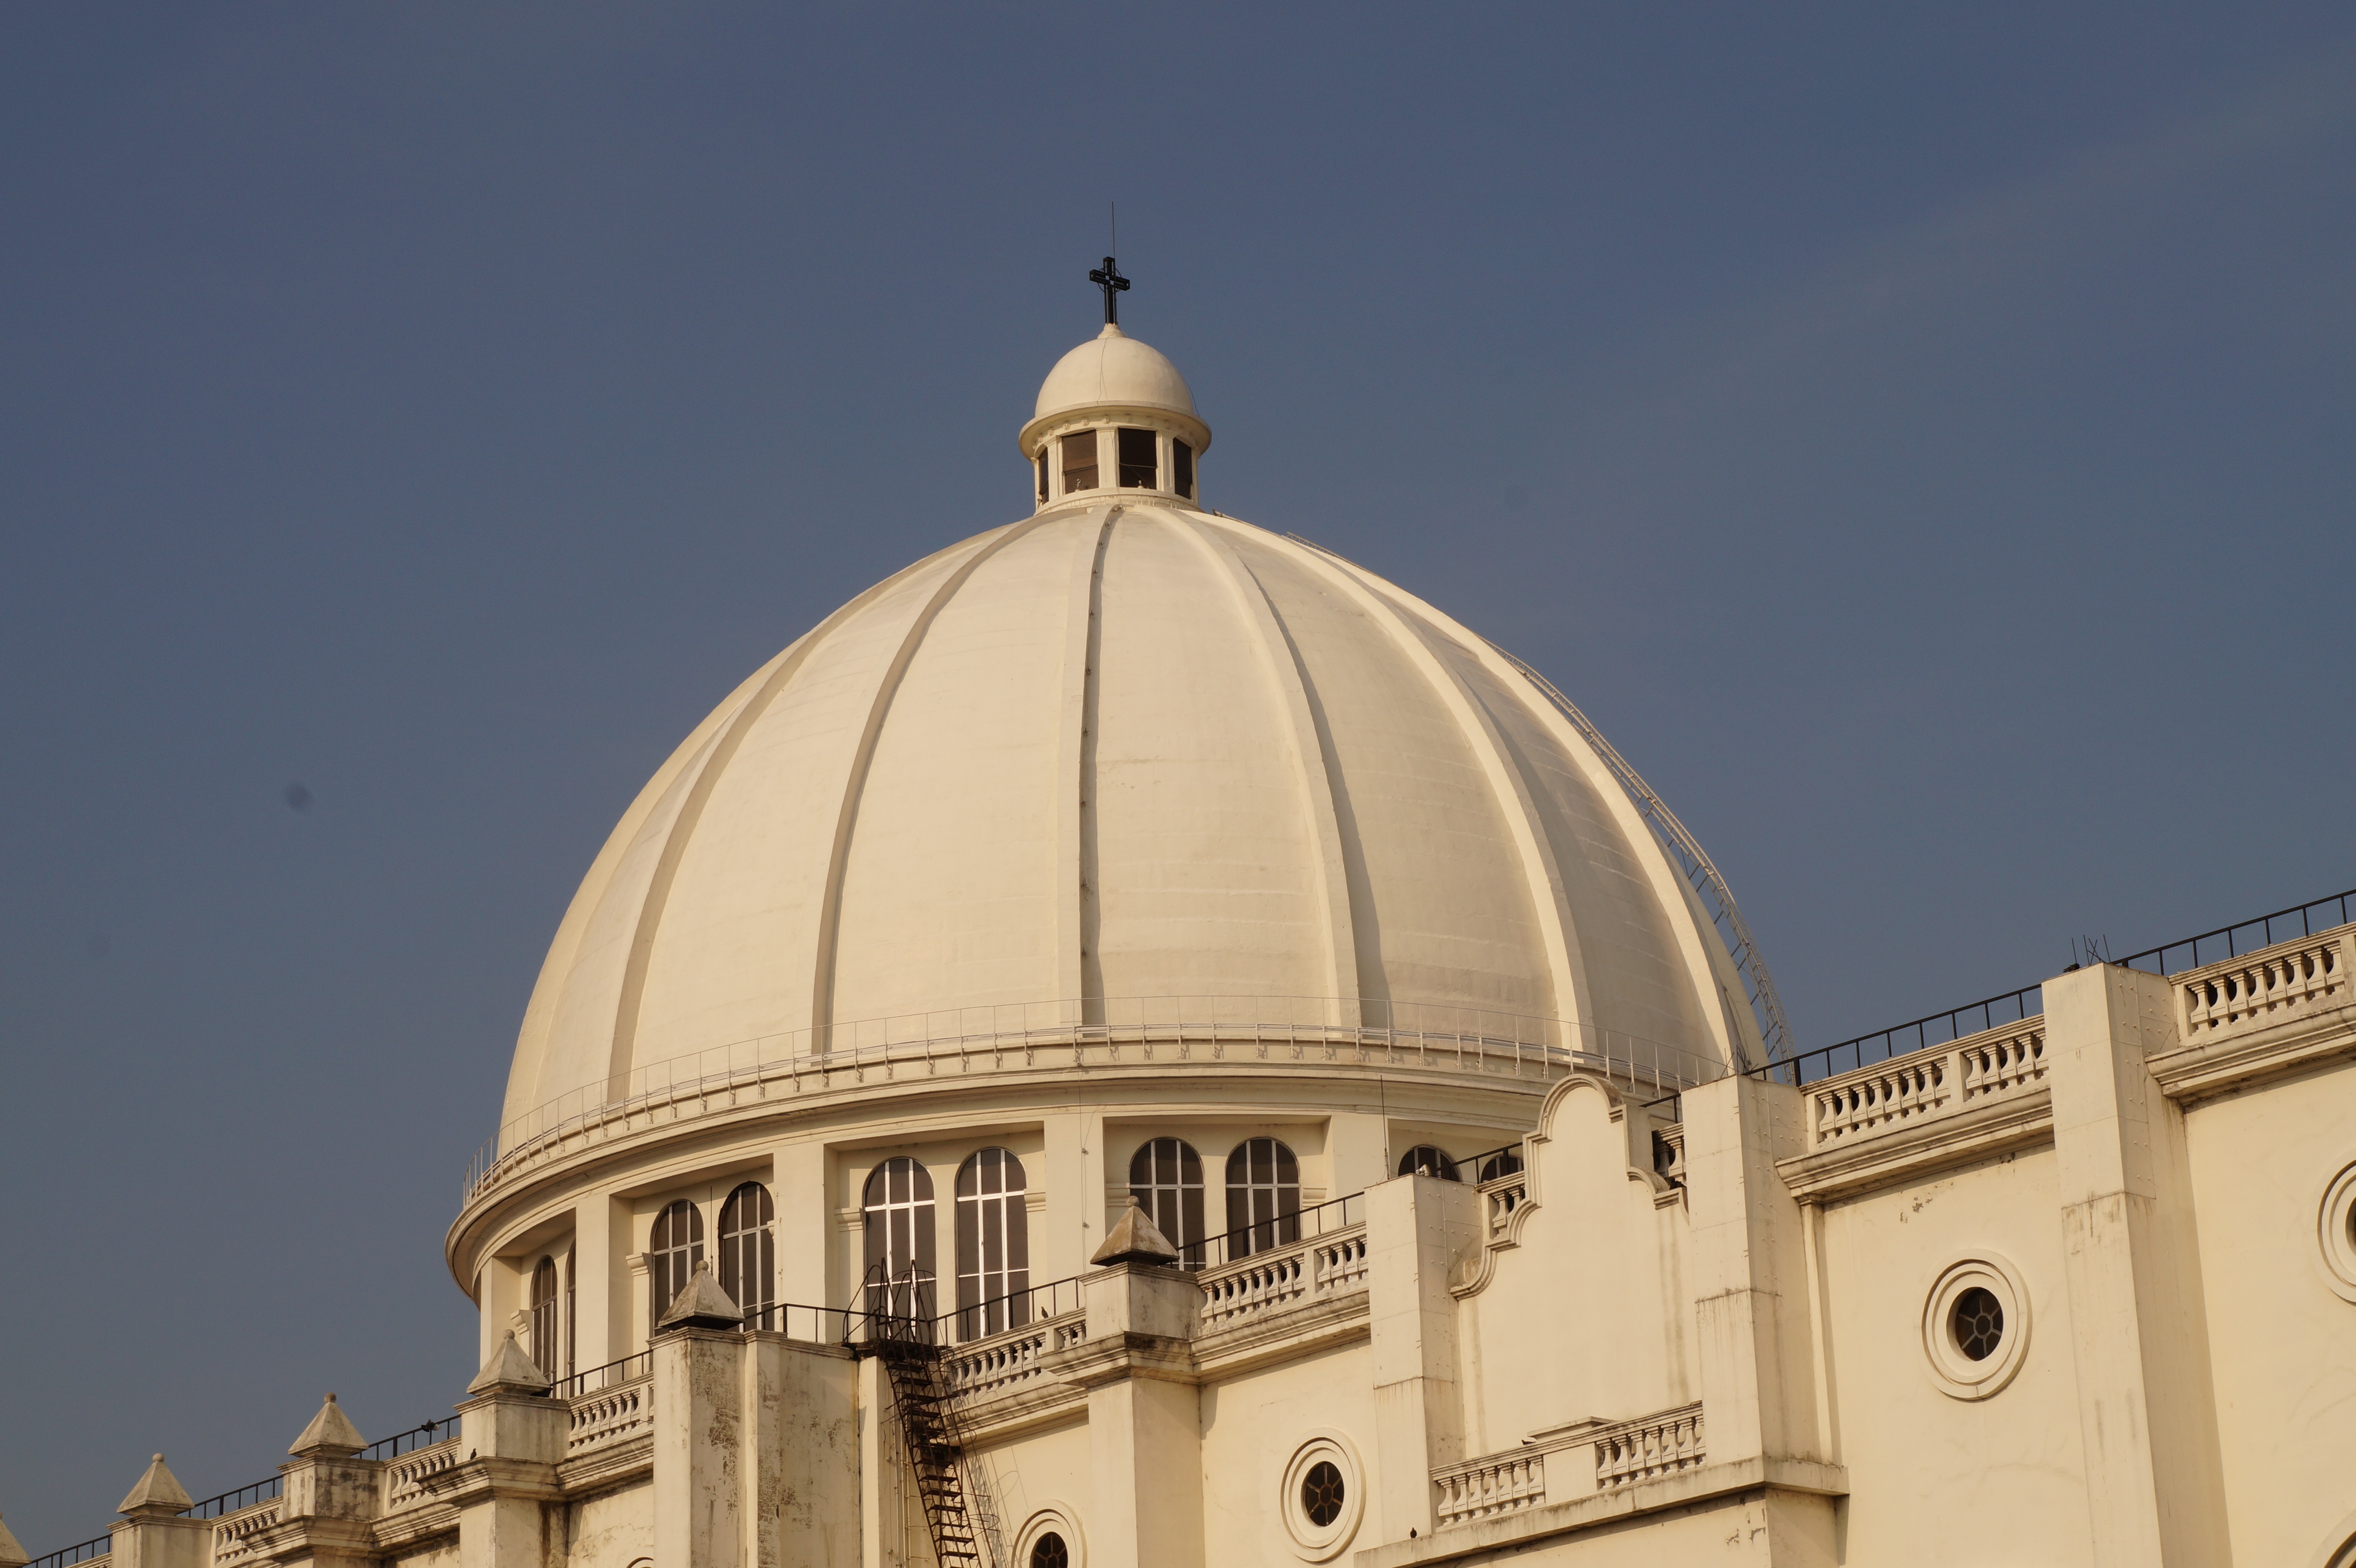
building, religion, landmark, church, place of worship, faith, mosque, synagogue, basilica, dome, temples, el salvador, beliefs, byzantine architecture, el salvador cathedral